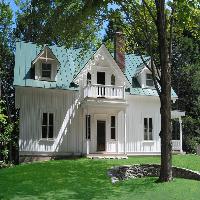
Weather: sun or clear